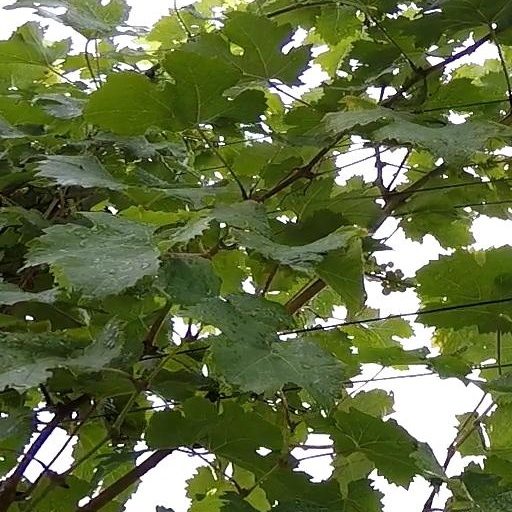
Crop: grape